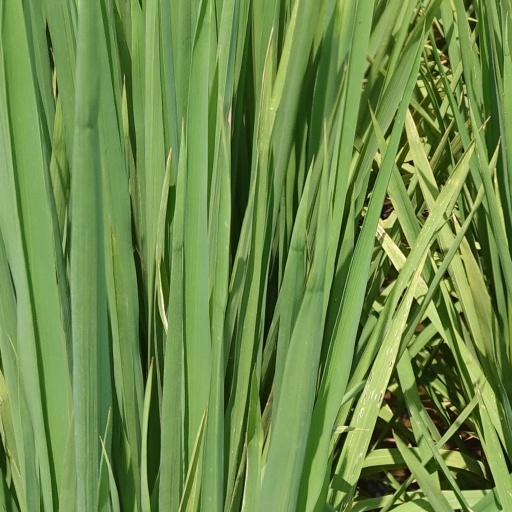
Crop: rice